RMAF Ground Defence Force

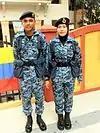
Two airmen and airwomen are seen wearing the RMAF No.4 Digital Camouflage Combat Uniform, which was introduced around 2016.

In 1983, HANDAU underwent a restructuring. HANDAU incorporated additional military police roles after completely taking over the responsibilities from the Malaysian Military Police Corps. In addition to security forces and military police roles, a detachment of Malaysian Army commandos was attached to HANDAU, forming two special operations sections specialising in search and rescue and air assault roles. These sections were known as the Combat Air Rescue Team and the Rapid Deployment Force.